Question: Please indicate a possible affordance area of the surfboard that can be used for carrying
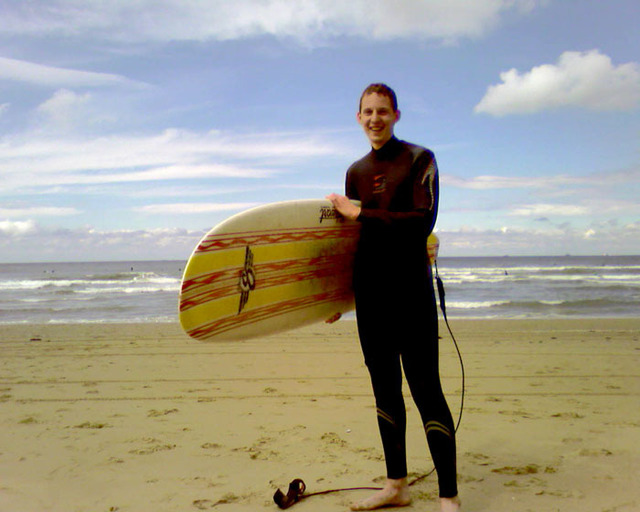
Answer: [179.5, 198, 438.5, 337]